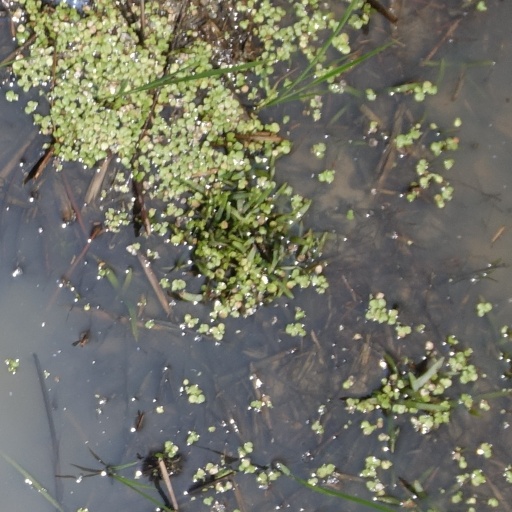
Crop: rice